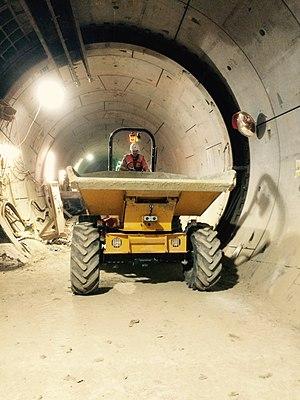
Tombereau circulant dans un tunnel en construction